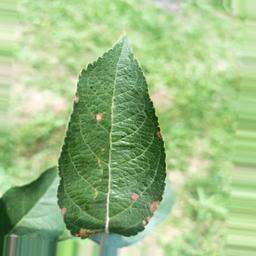
Label: Alternaria